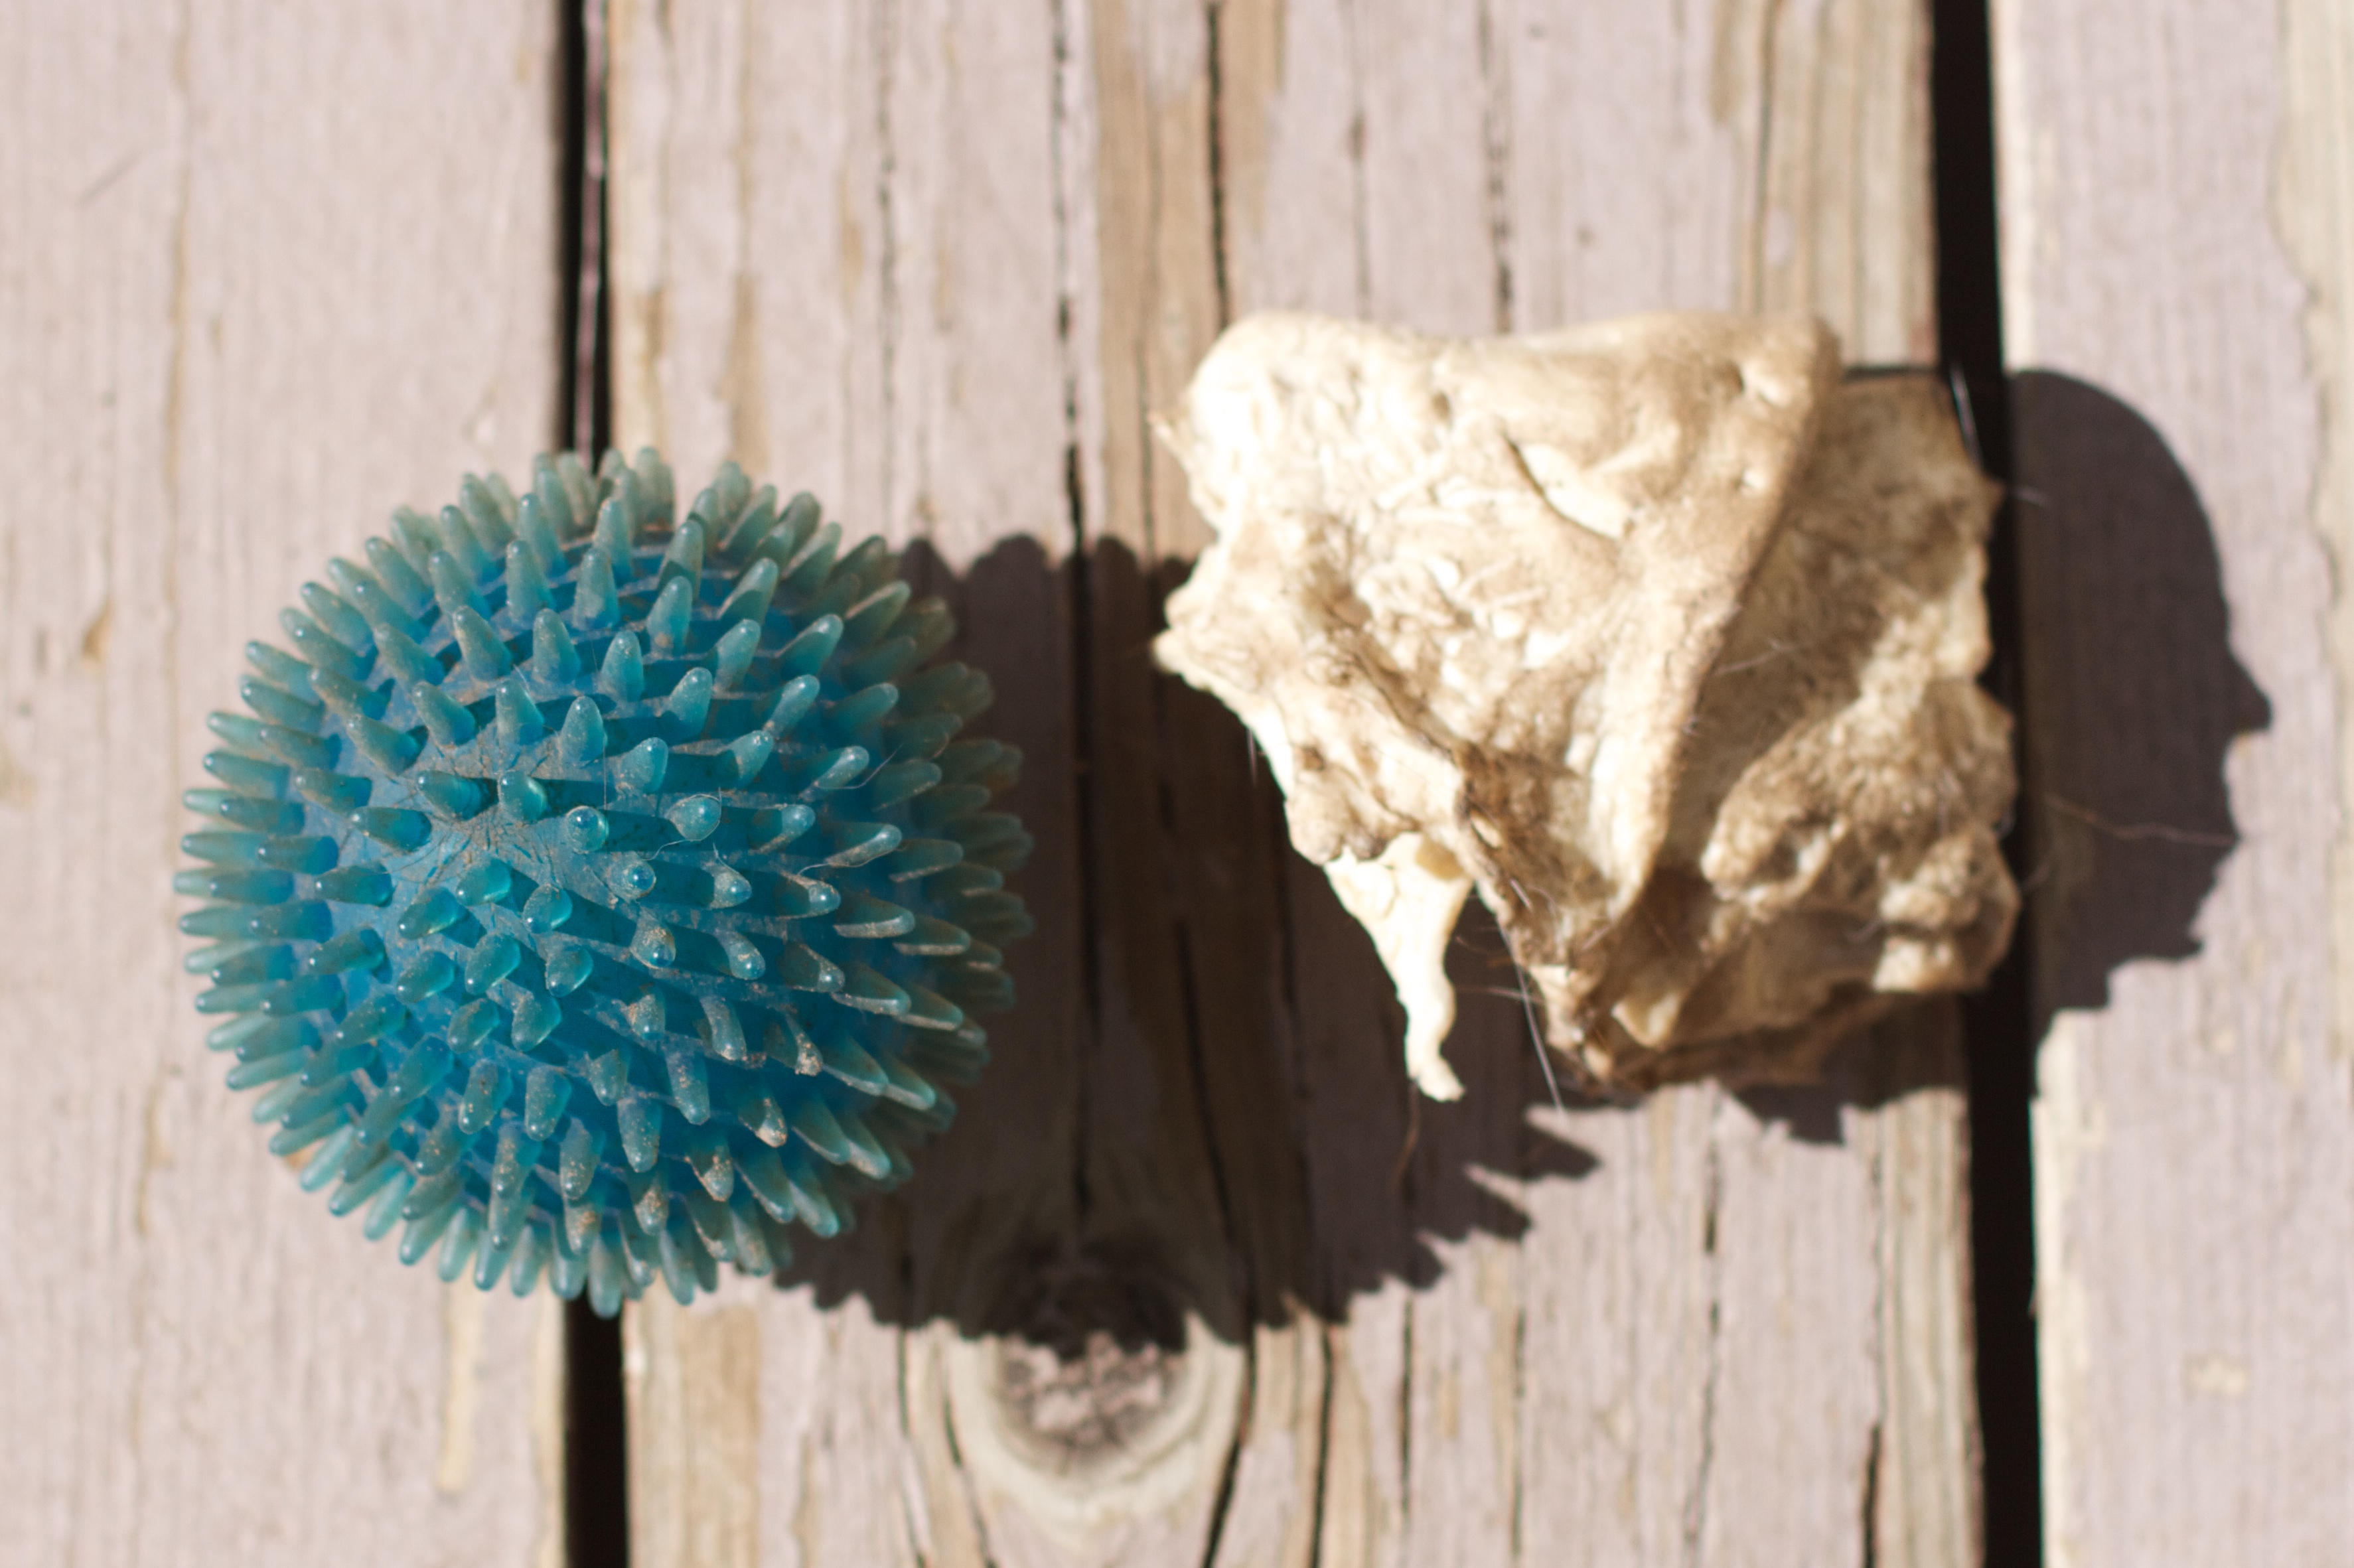
flower, art